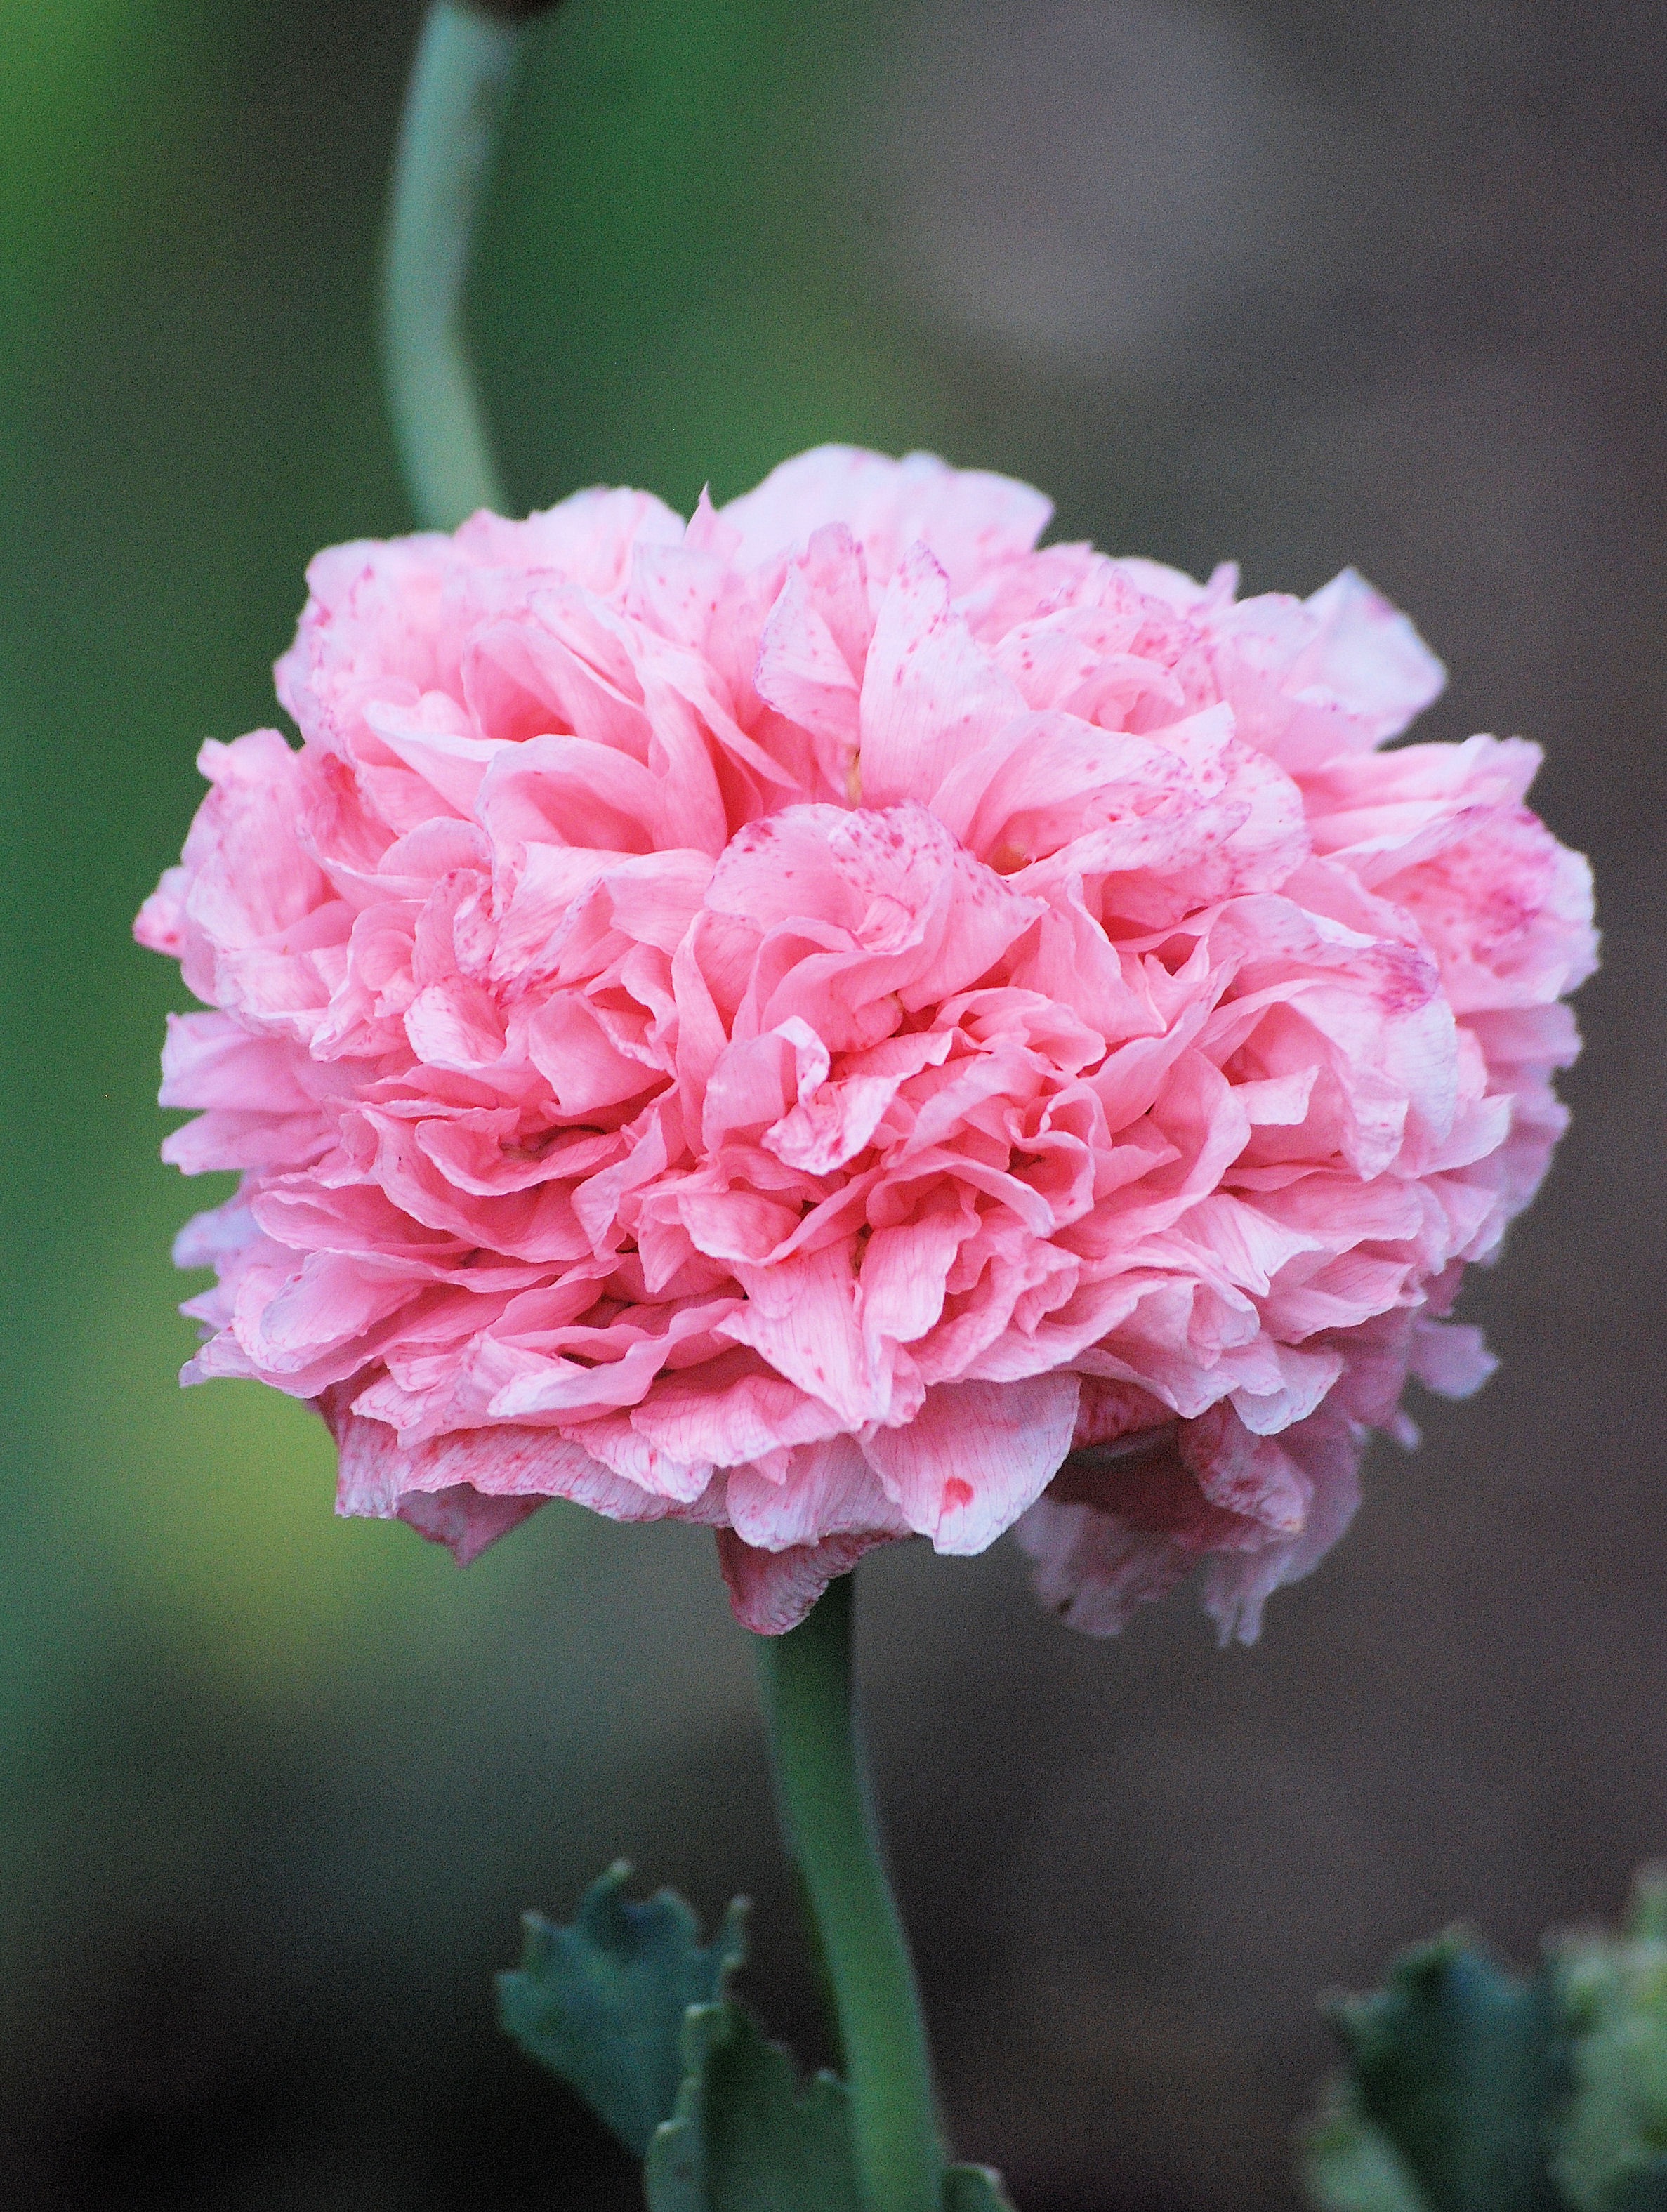
blossom, plant, flower, petal, pink, flora, carnation, poppy, peony, dianthus, macro photography, flowering plant, garden roses, land plant, rosa centifolia, blooms cultivated